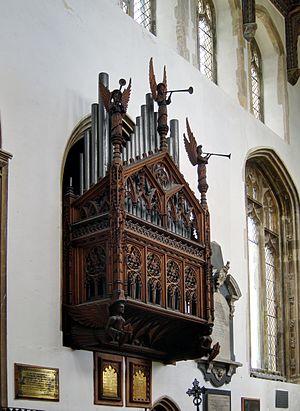
L'orgue de St. Edmund's Church à Southwold.